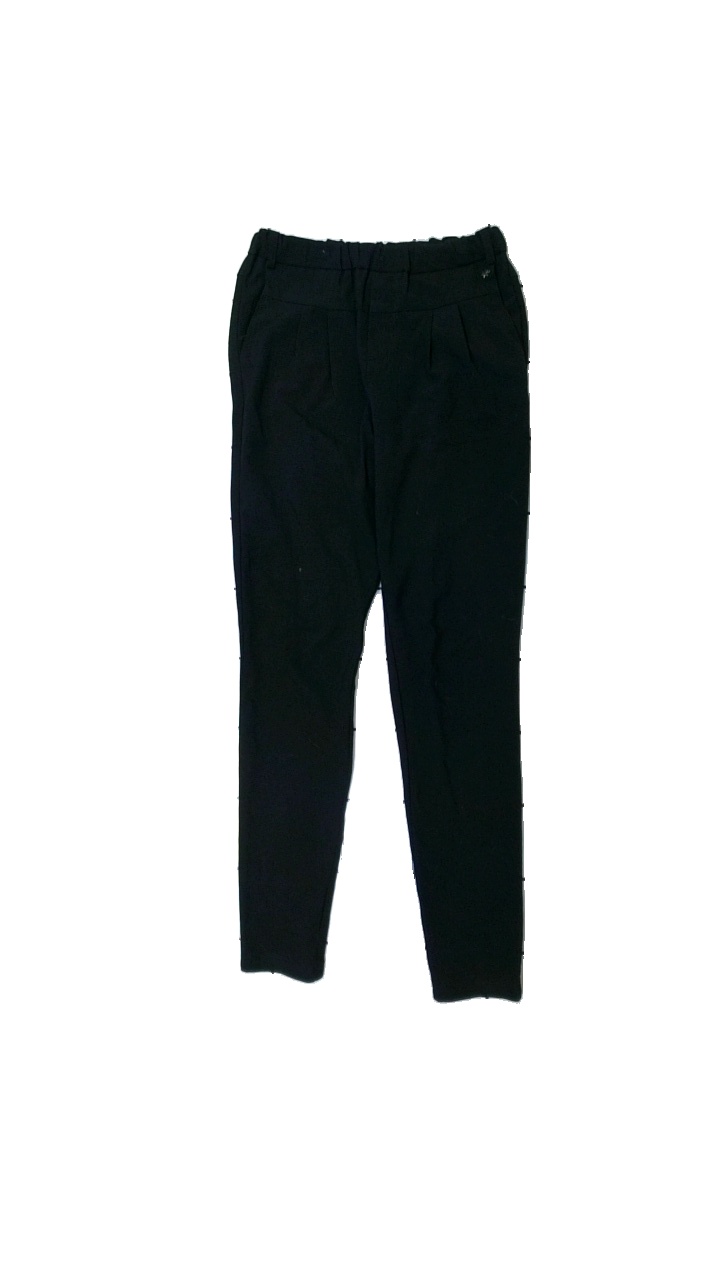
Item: Trousers (Ladies)
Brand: Culture
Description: Svarta byxor
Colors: Black
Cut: Tight
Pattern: Other
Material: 67% viskos 33% polyester
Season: All
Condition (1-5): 4
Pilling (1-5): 3
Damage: smuts fläck
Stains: Minor
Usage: Export
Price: <50